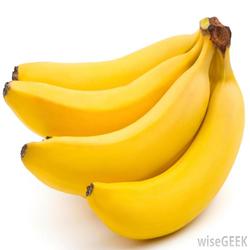
Label: Banana